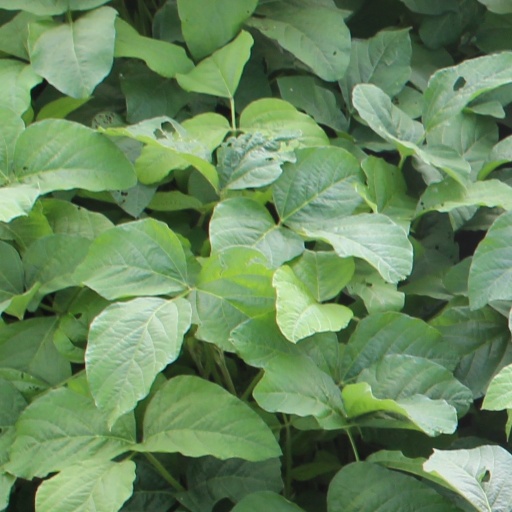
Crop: soybean